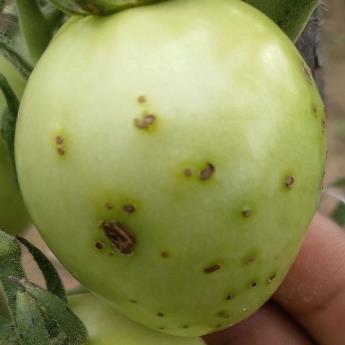
Crop: Tomato
Condition: alternaria-d